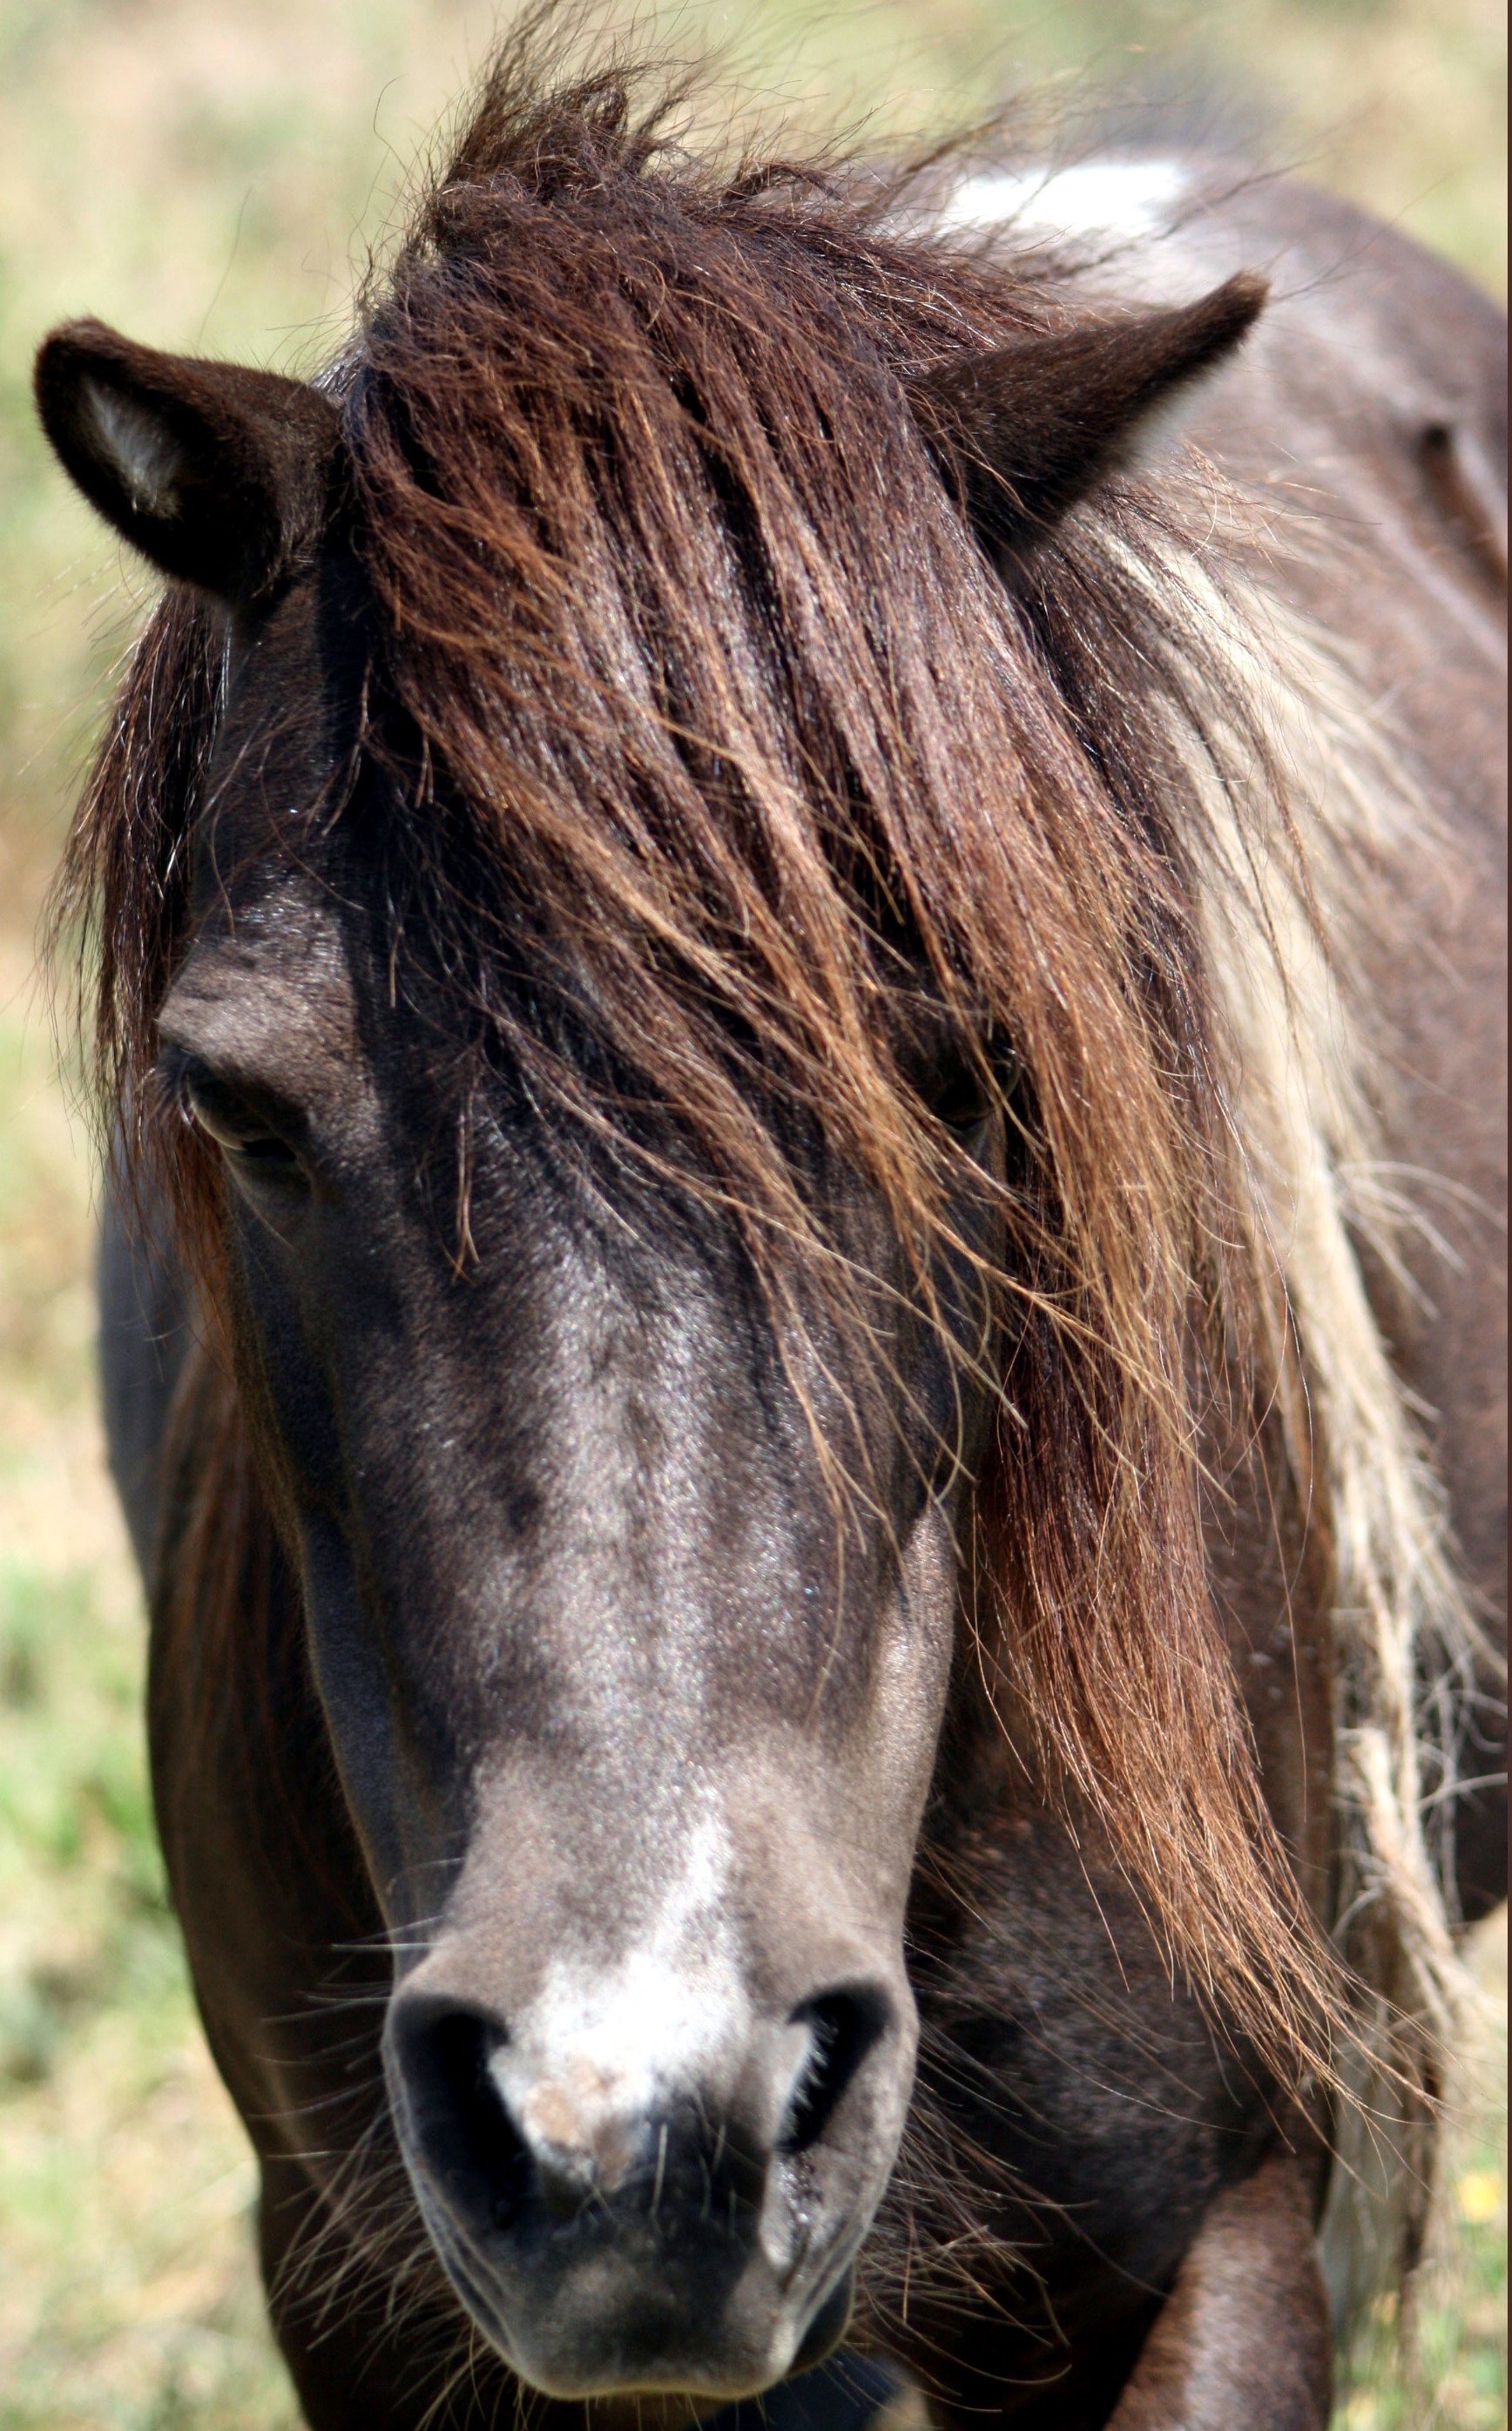
nature, animal, horse, mammal, stallion, mane, close up, head, vertebrate, mare, foal, horse like mammal, mustang horse